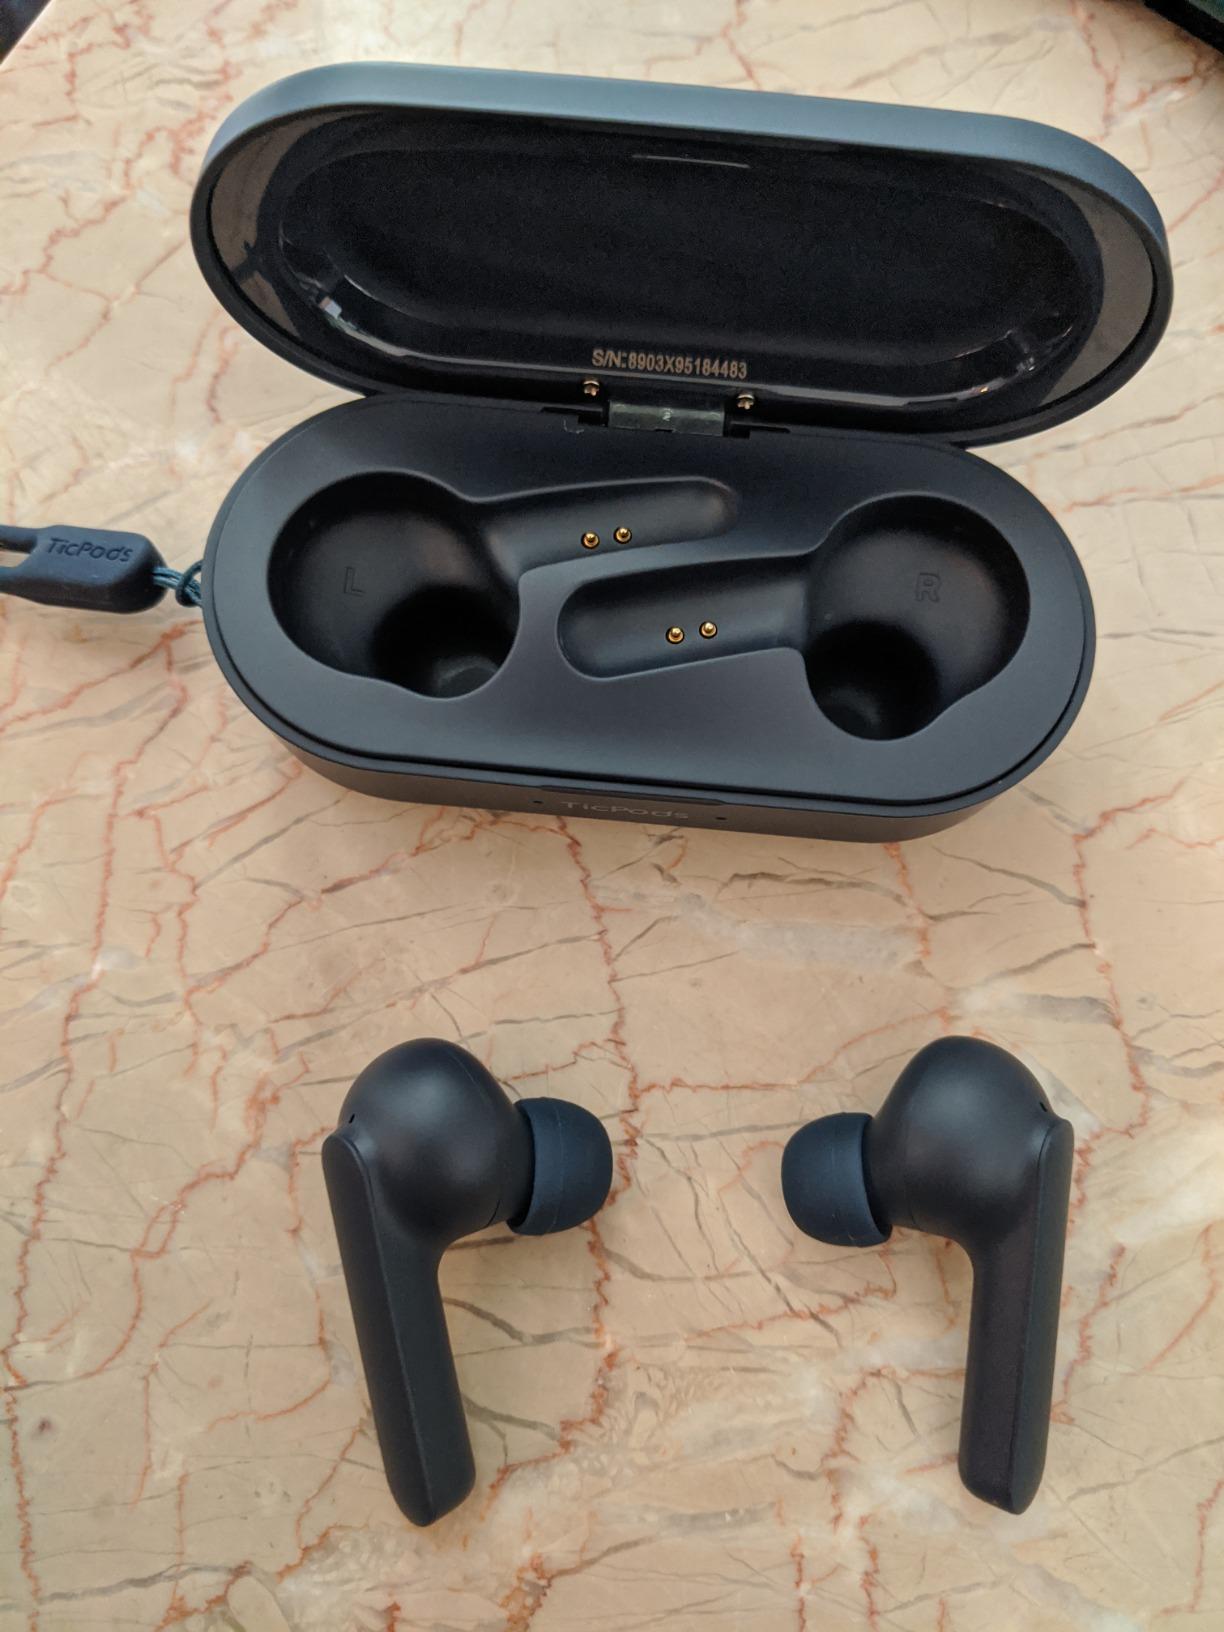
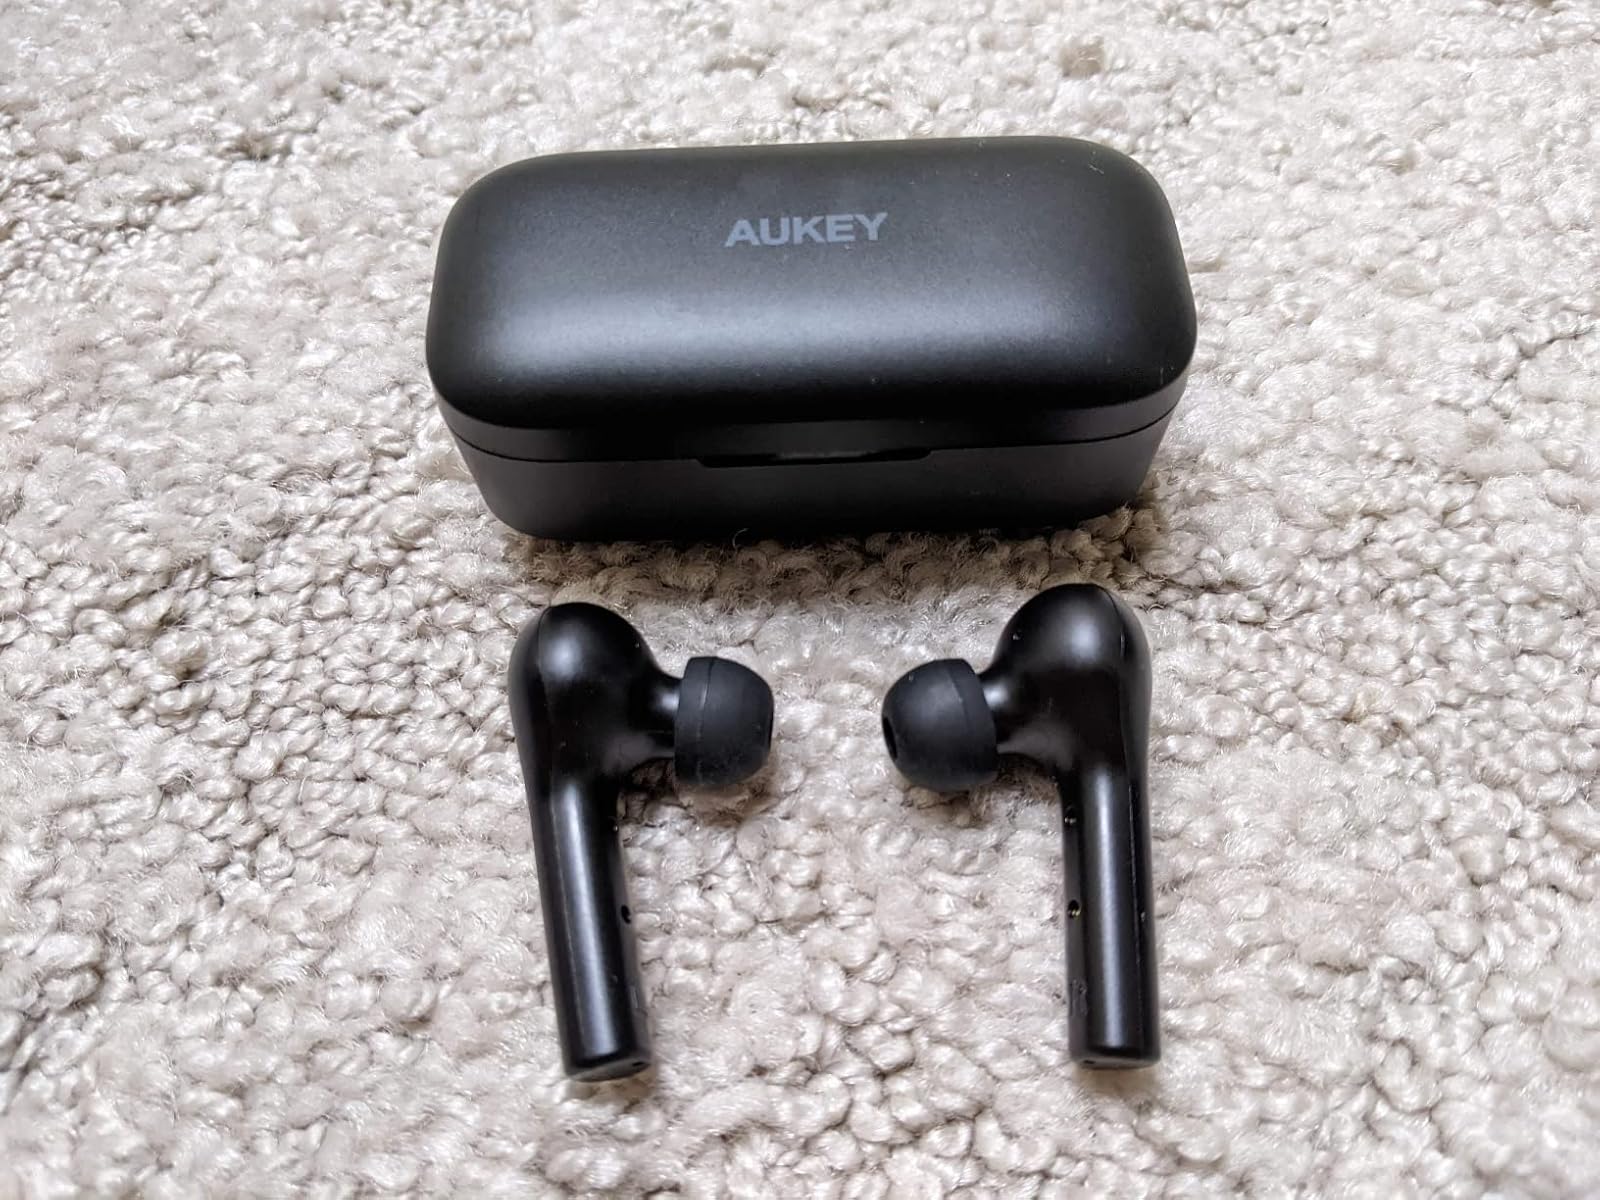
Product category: earbuds
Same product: no